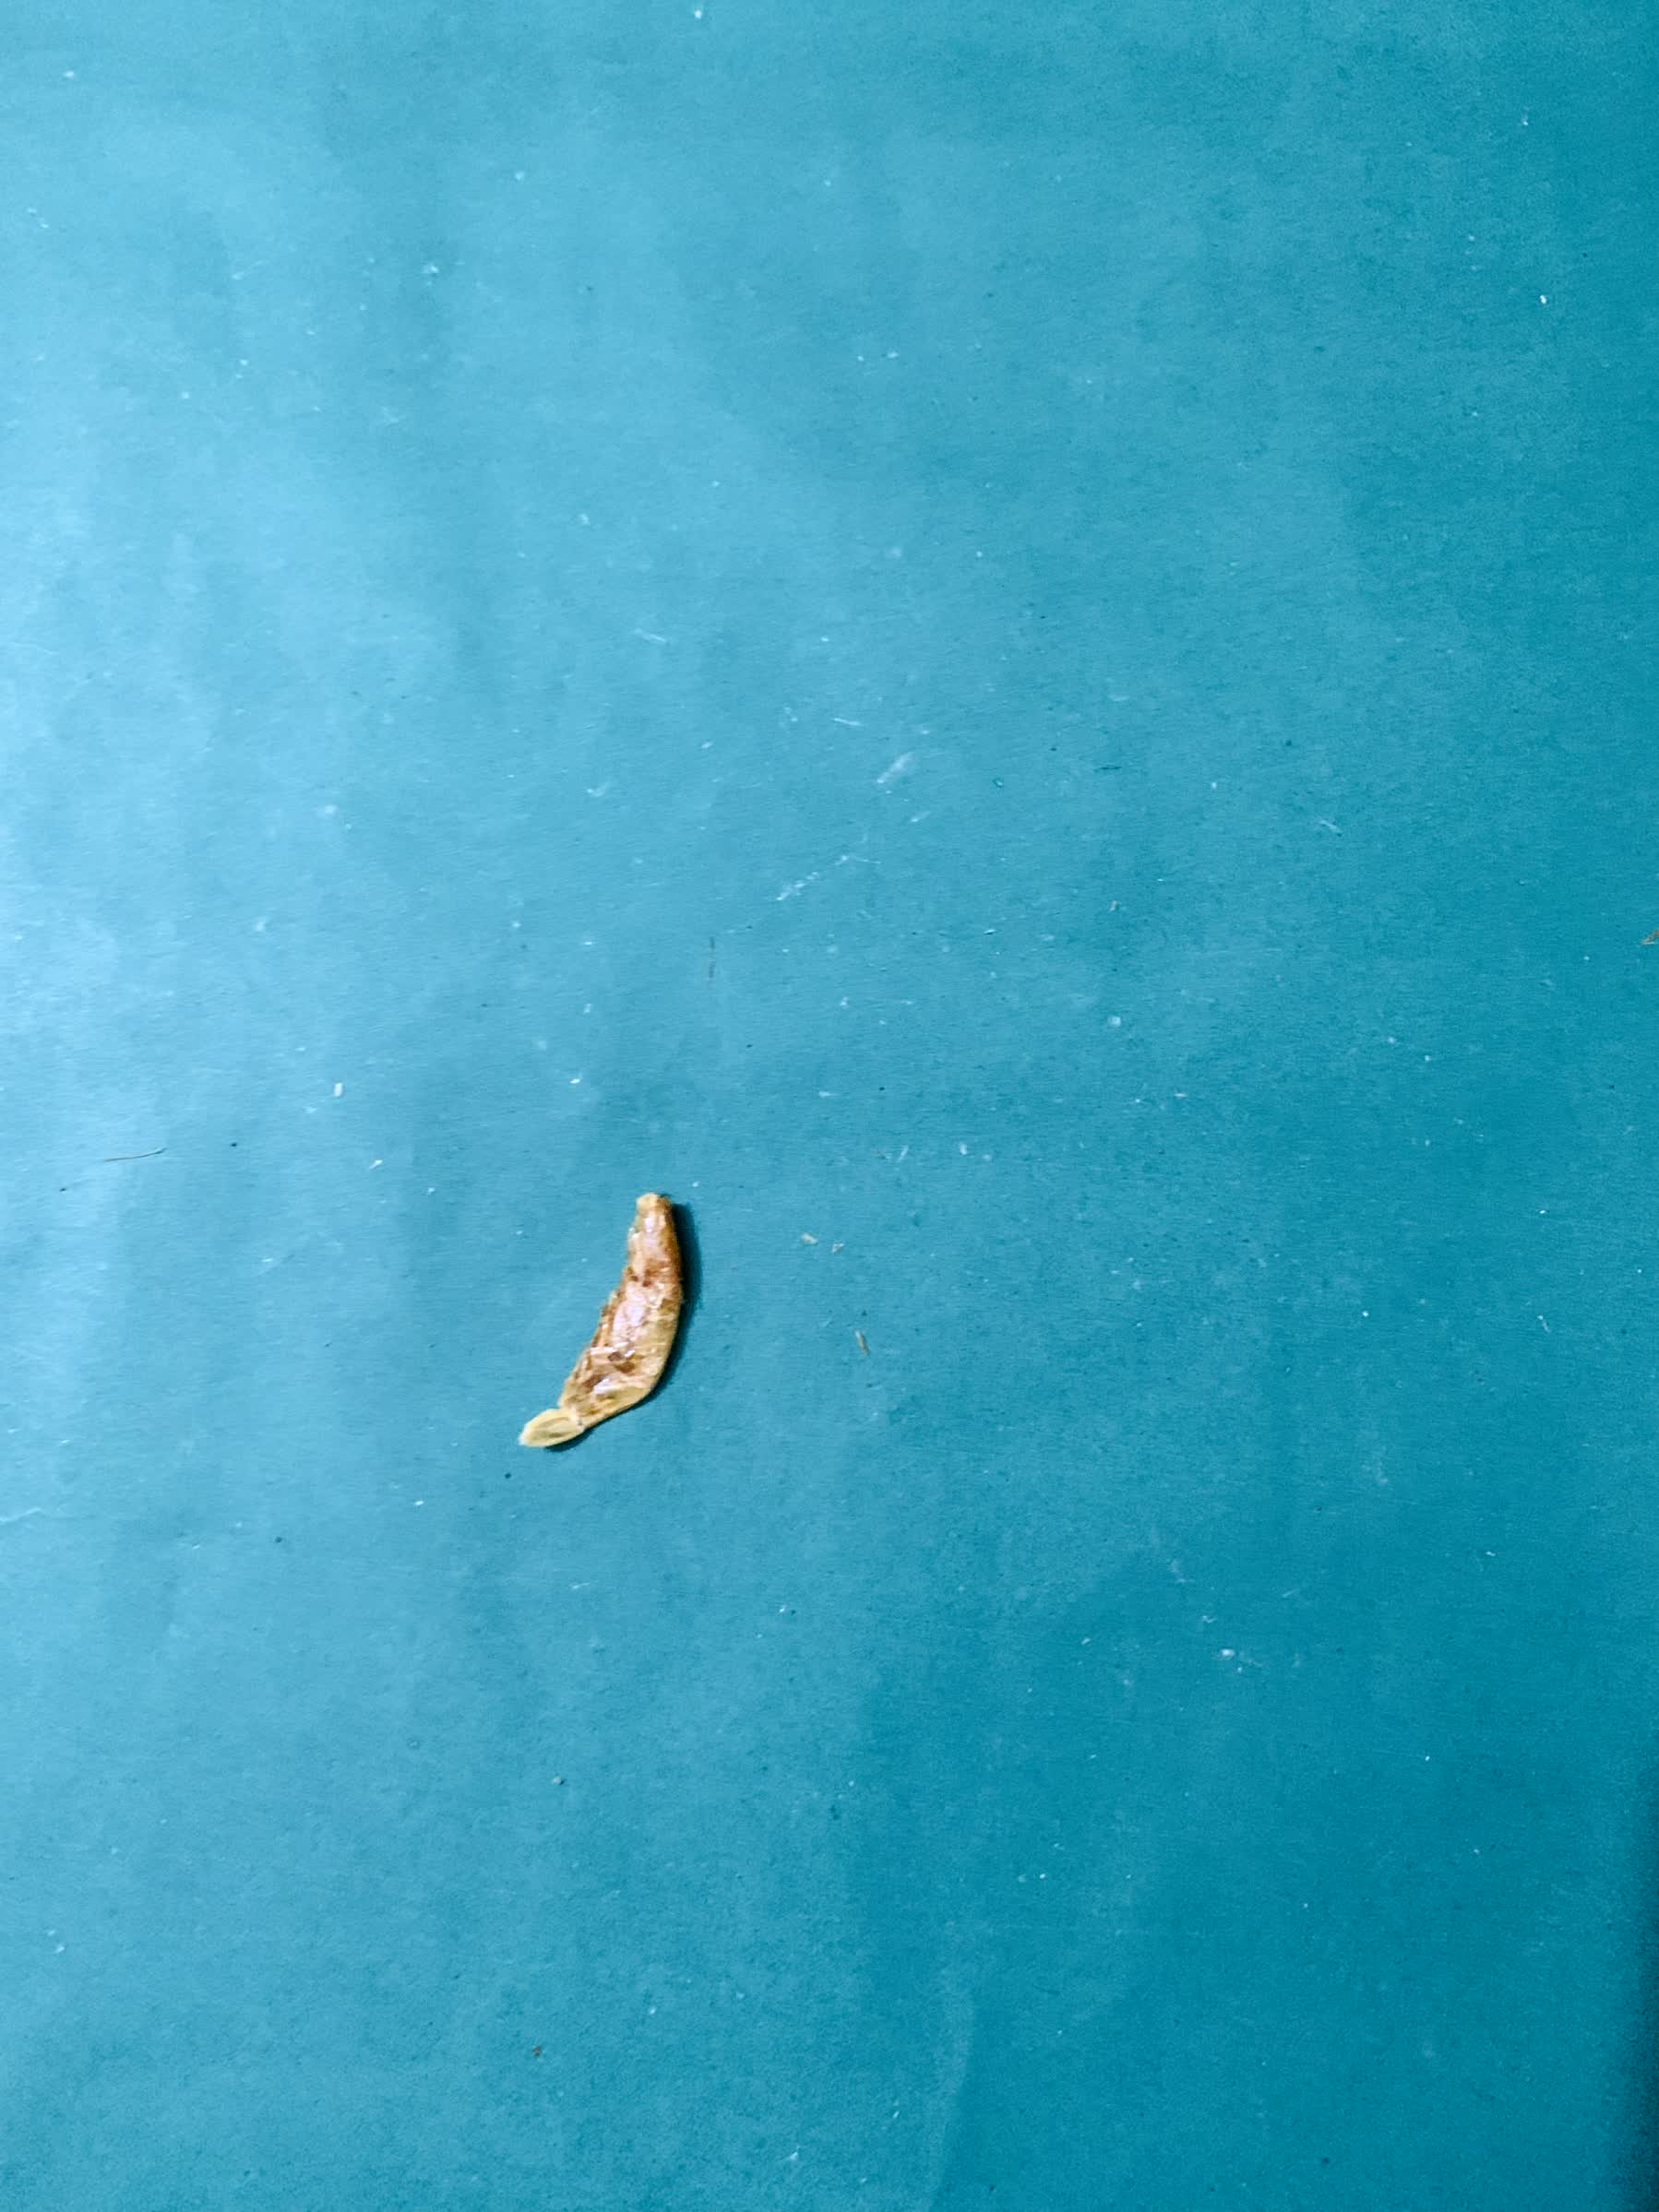
Species: chingri